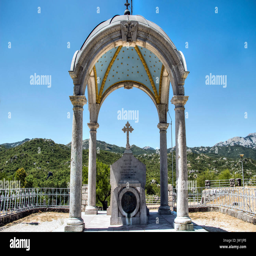
of the - bishop at mountain peak named eagle 's